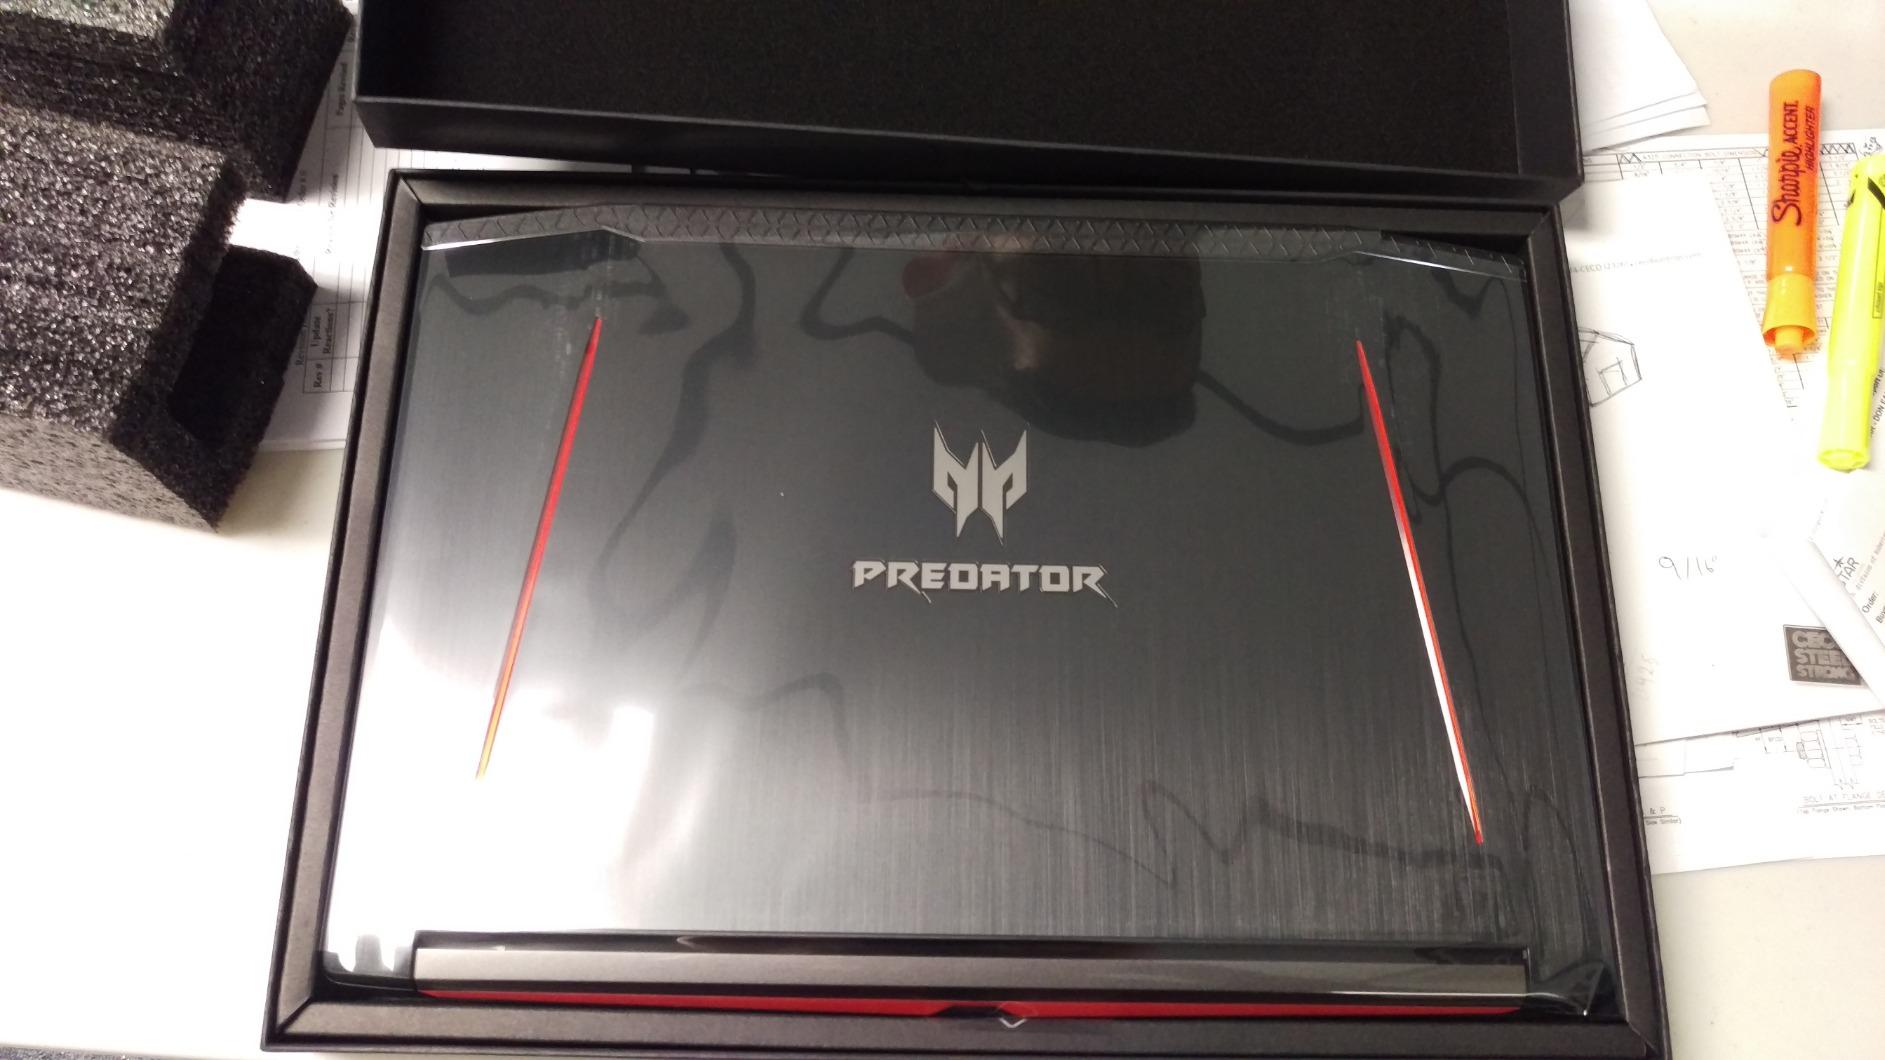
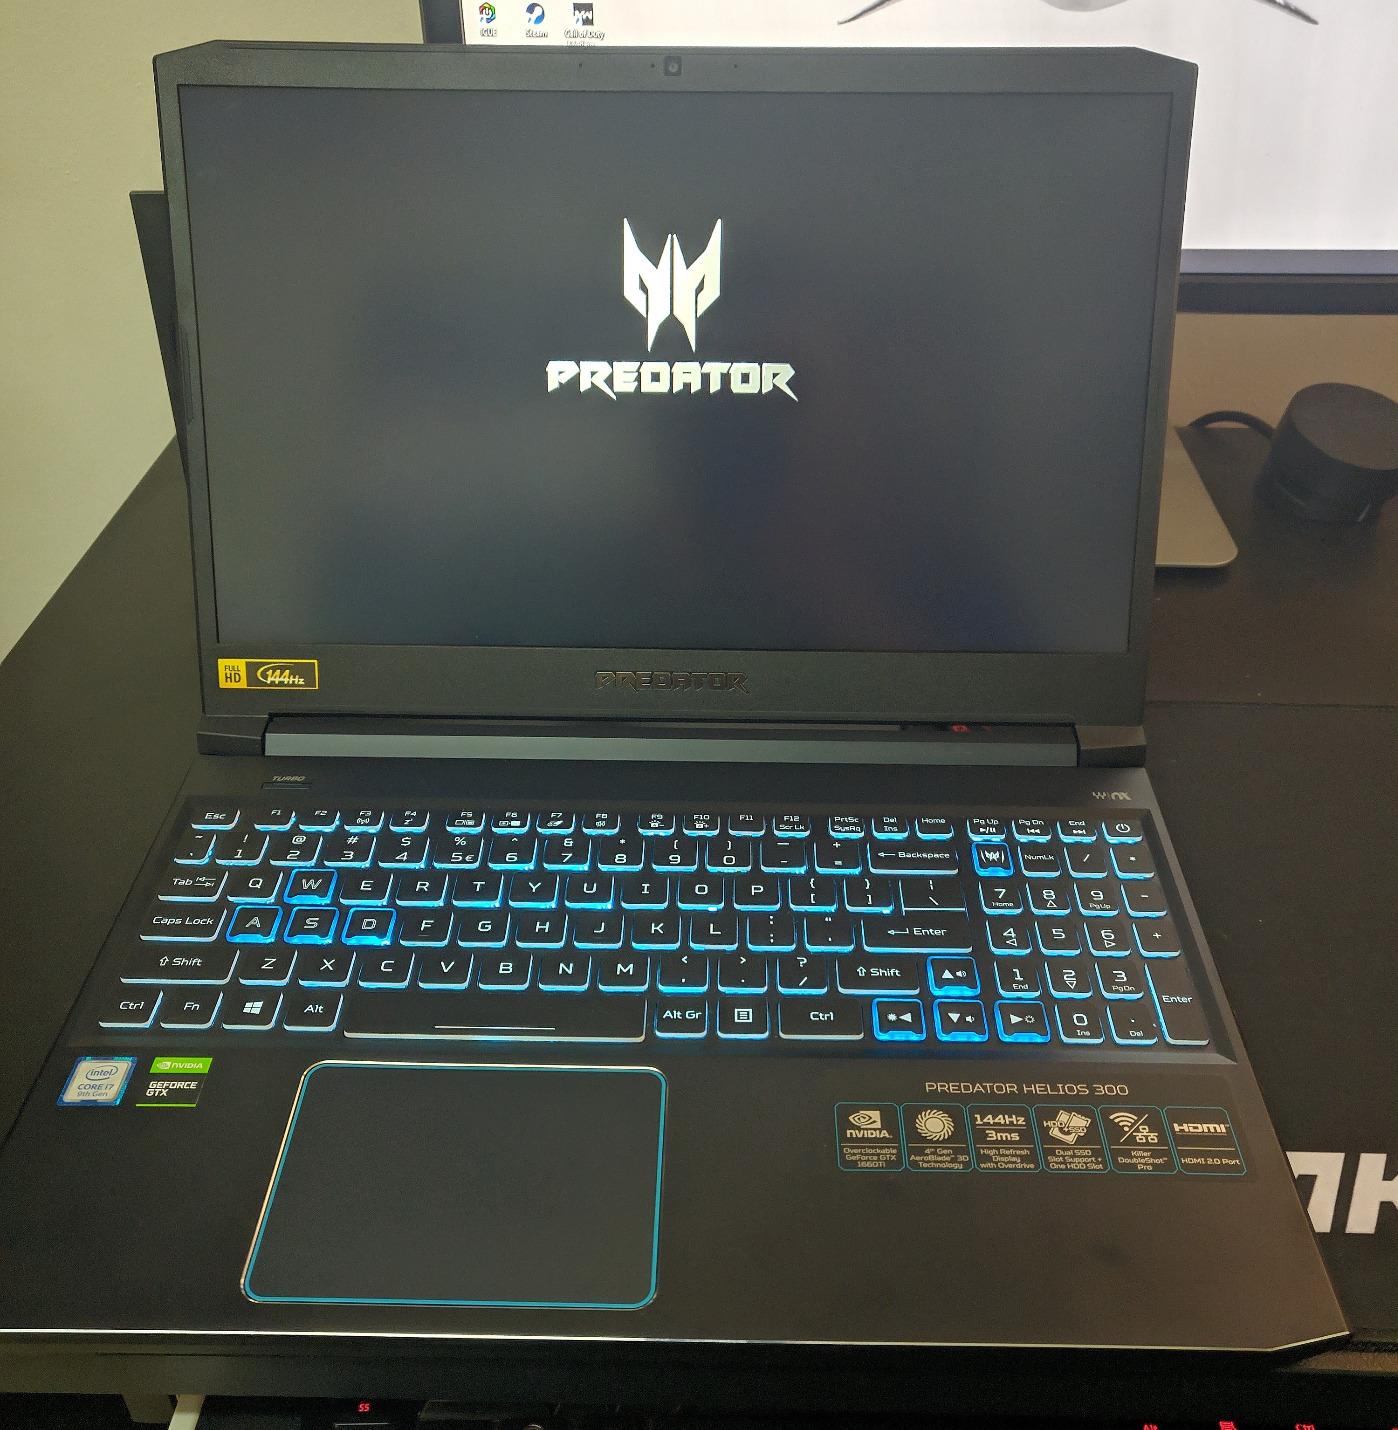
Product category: laptop
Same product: no